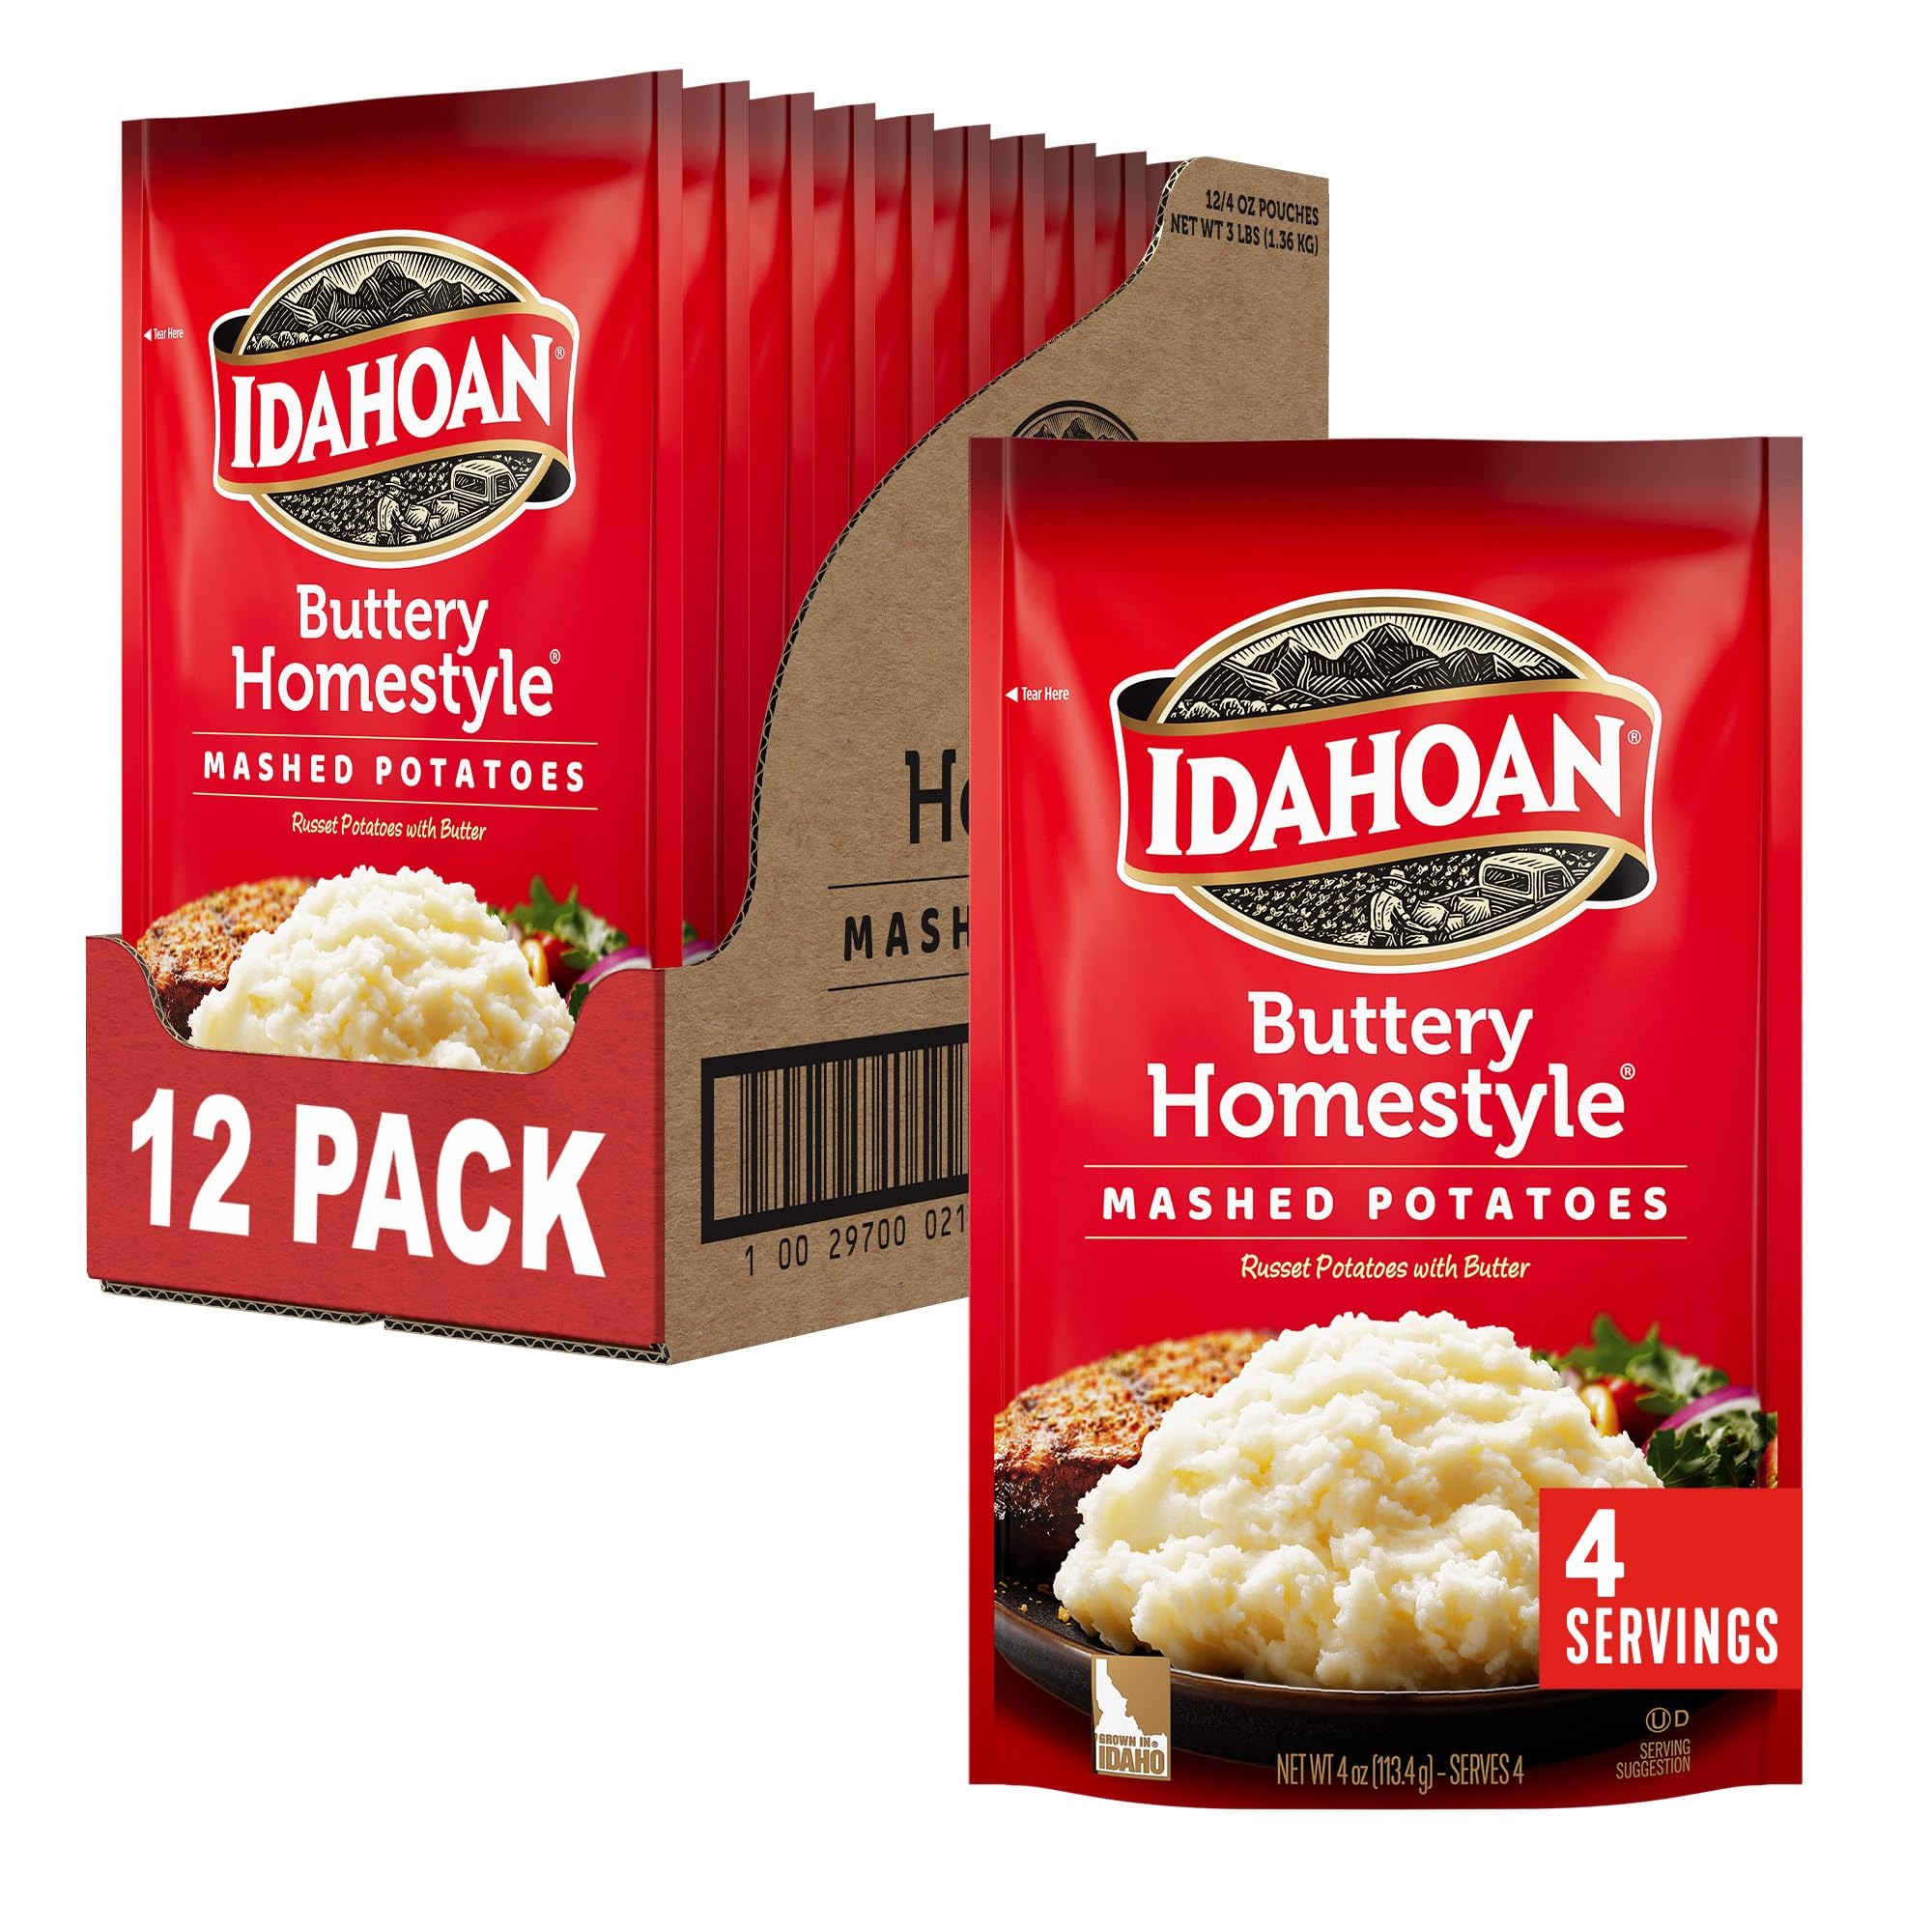
Item Name: Idahoan Buttery Homestyle Mashed Potatoes, 4 oz (Pack of 12)
Bullet Point 1: Pack of twelve, 4-ounces per unit (total of 48 ounces)
Bullet Point 2: Made with 100% real Idaho potatoes
Bullet Point 3: Perfectly blended with real butter
Bullet Point 4: Natural & artificial flavoring
Bullet Point 5: Made in the U.S.A.
Value: 48.0
Unit: Ounce

Price: 1.995